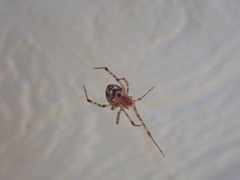
Species: Parasteatoda_tepidariorum